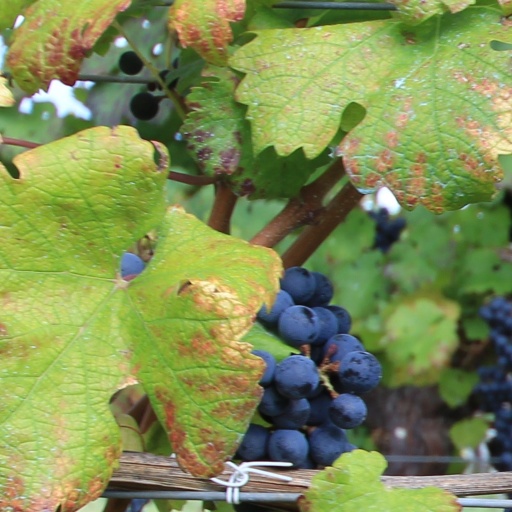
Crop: grape